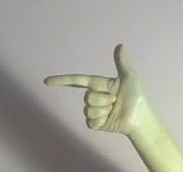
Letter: yaa